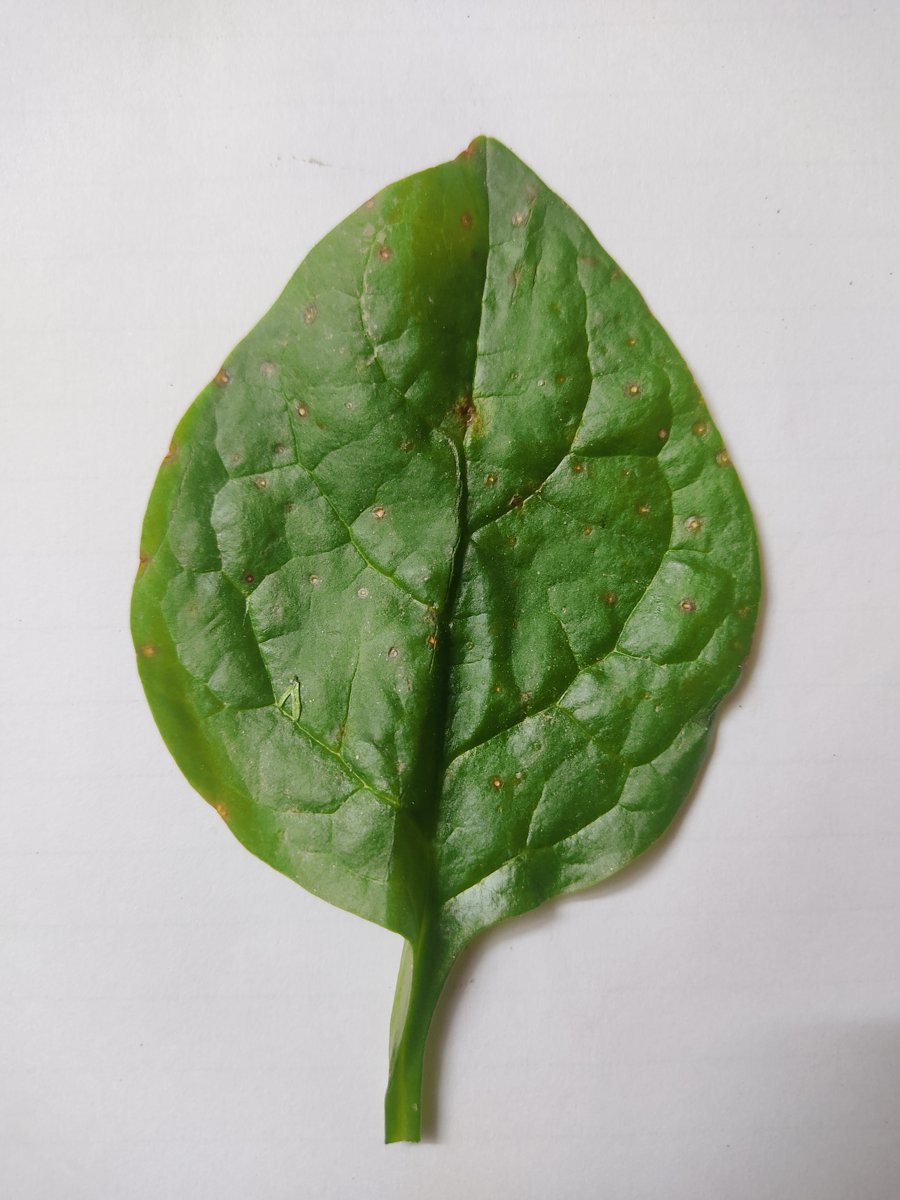
Label: Healthy-Leaf